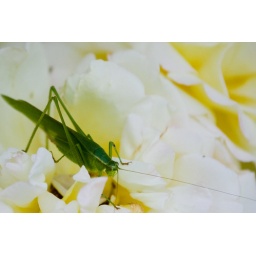
A very green guy spotted by my dear mother.